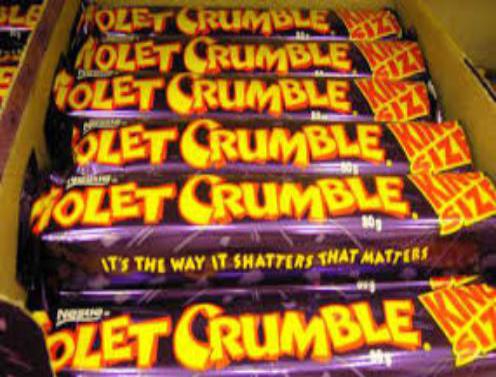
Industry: Food